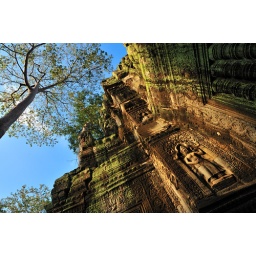
Apsara on the wall of old building in Cambodia.